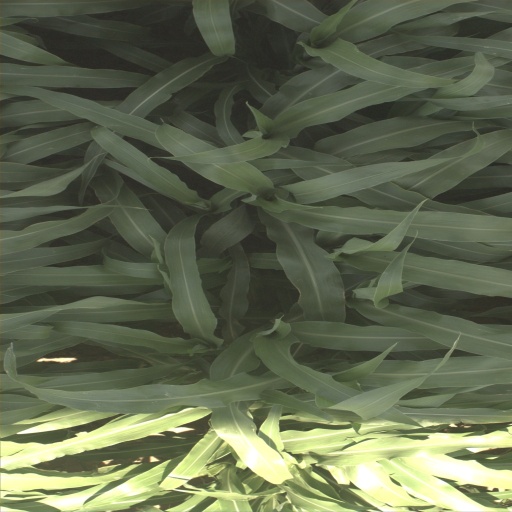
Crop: sorghum